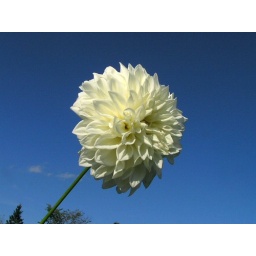
A big white Rembrandt series of dahlia against the sky